History of Eastern Michigan University

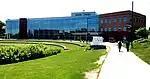
EMU Student Center

Between 1960 and 2001, apartment and residence hall expansions included Cornell Courts (Phase I-1961), Wise Hall (1964), Best Hall (1965), Phelps/Sellers(1965), Cornell Courts (Phase II-1966), Westview (Phase I-1967), Walton/Putnam (1968), Westview (Phase II-1969), and Hoyt/Pittman/Hill Halls (1969).